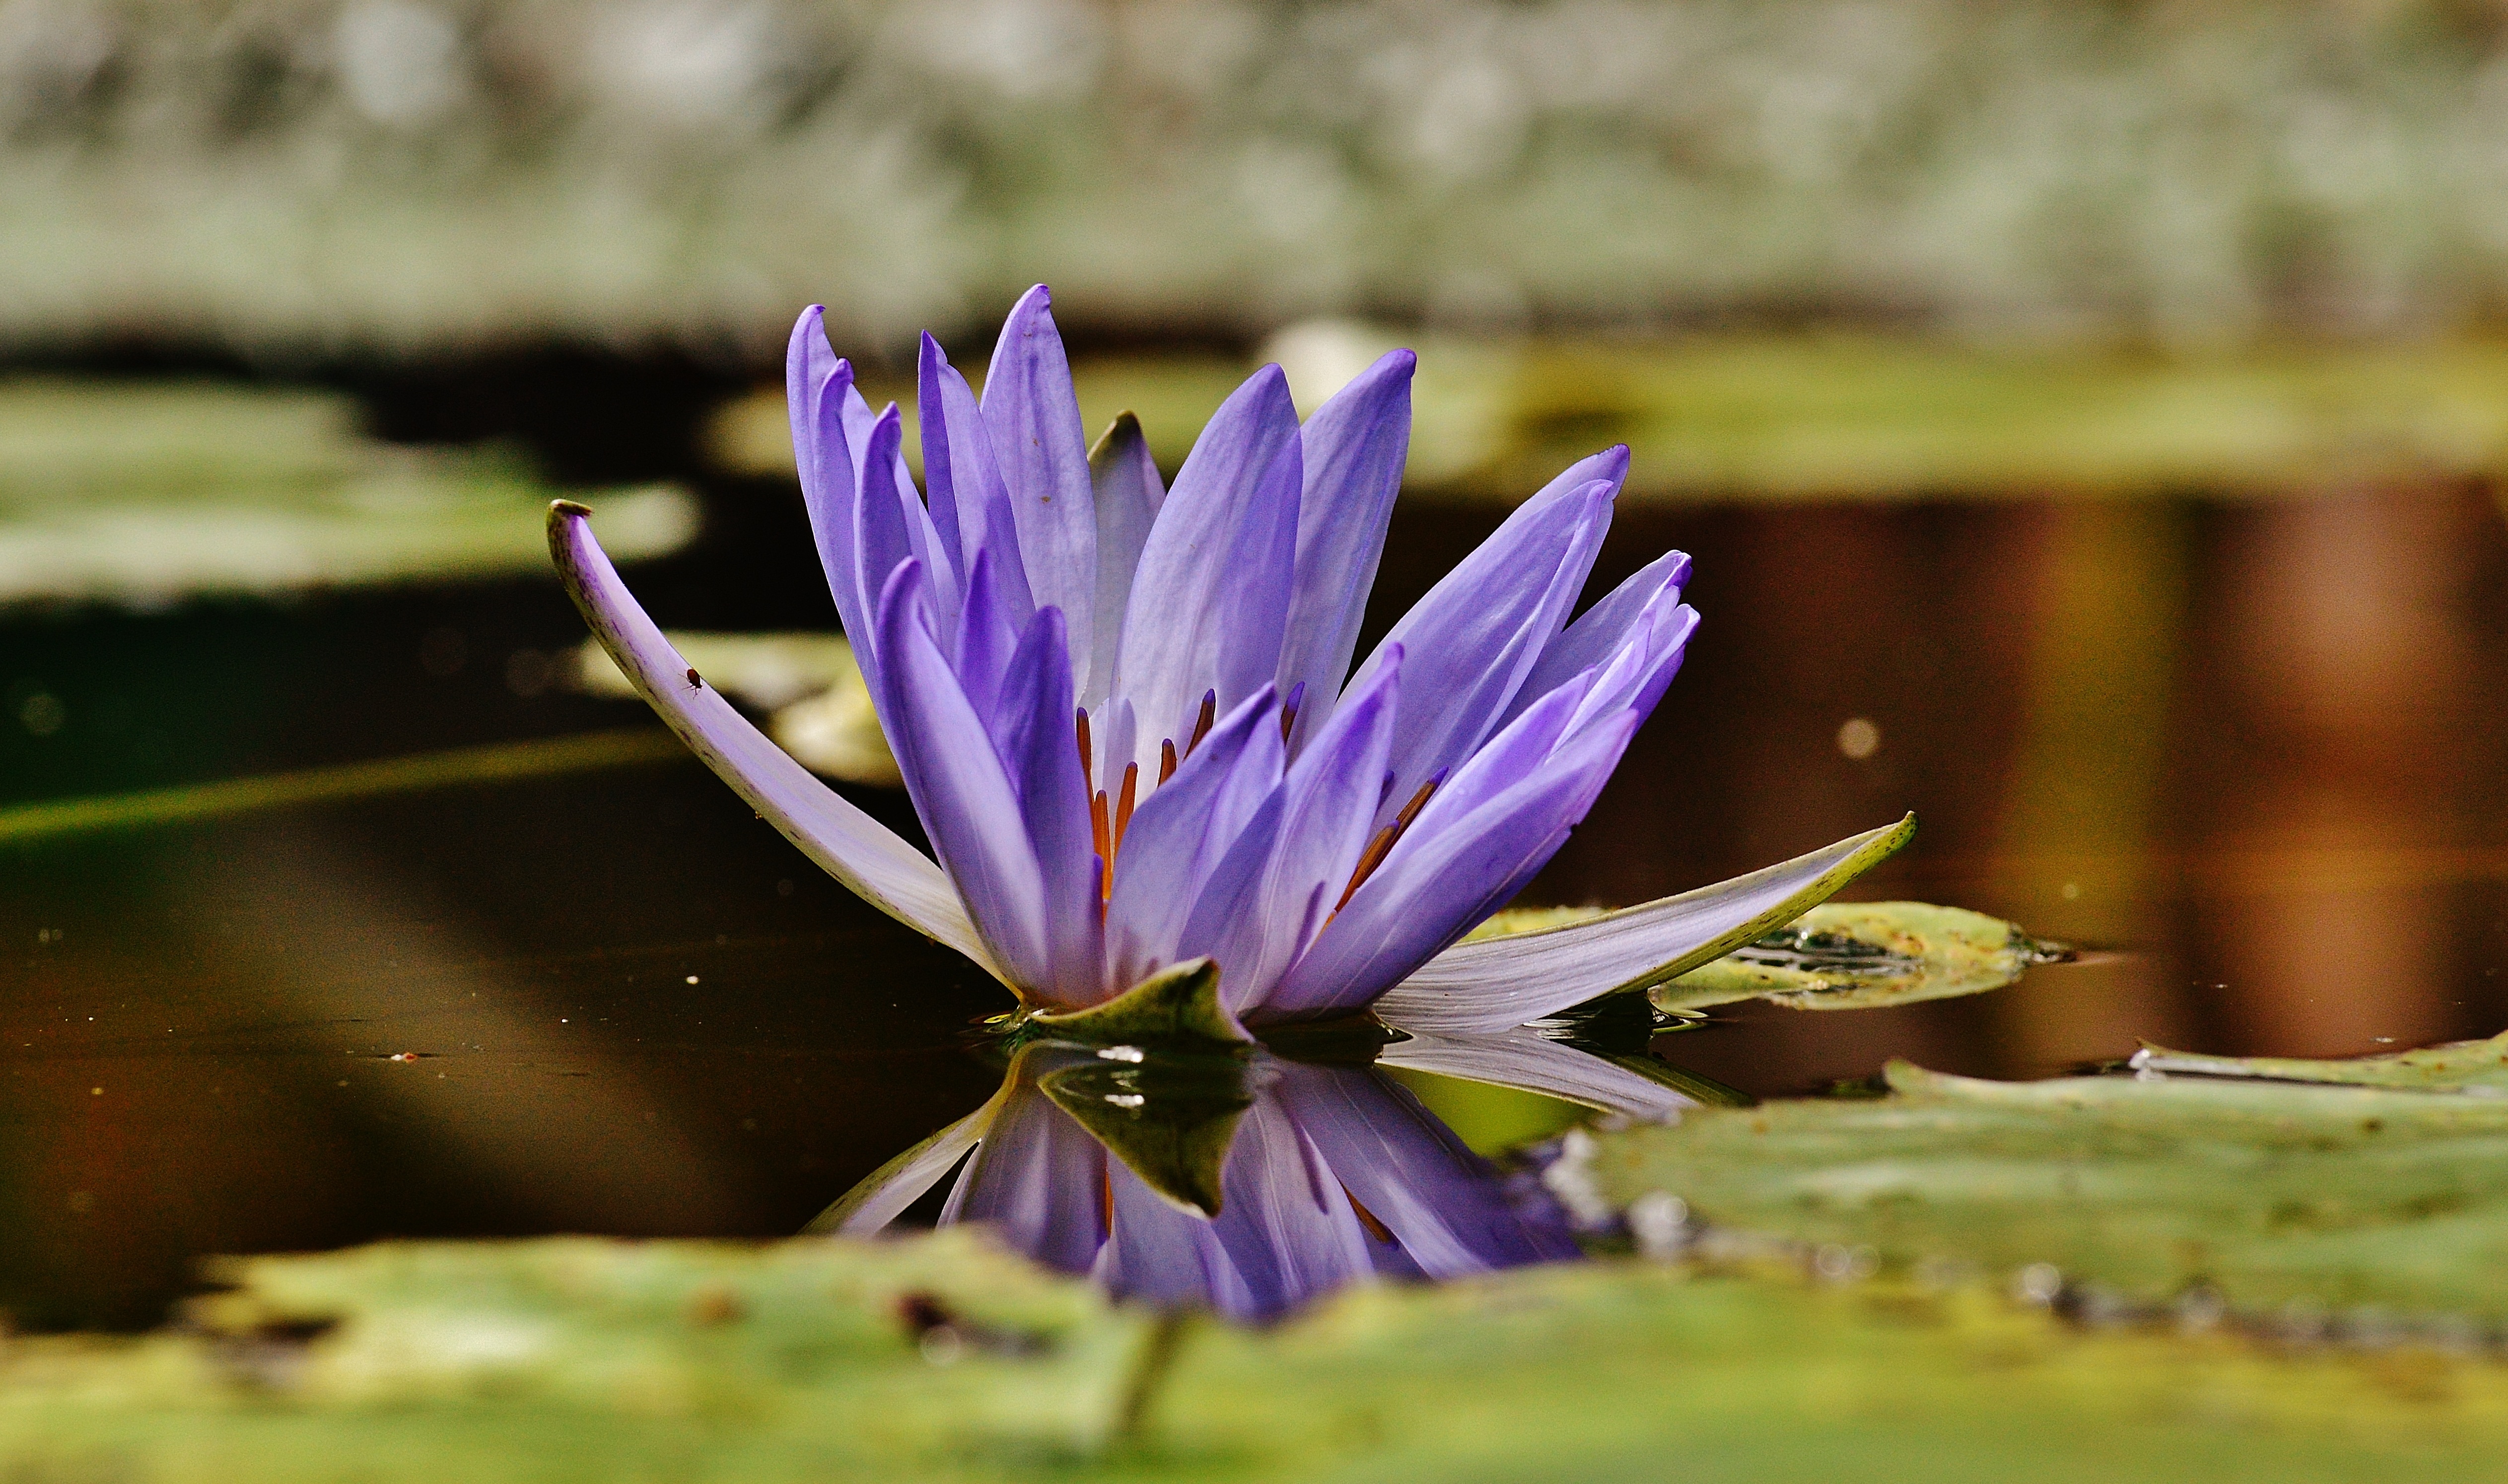
water, nature, grass, blossom, plant, photography, meadow, sunlight, leaf, flower, purple, petal, bloom, pond, food, green, herb, produce, vegetable, botany, aquatic plant, flora, water lily, wildflower, close up, nuphar, macro photography, lake rose, plant stem